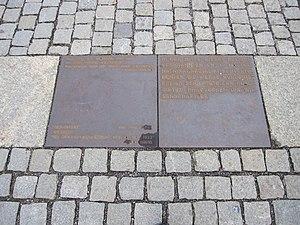
Plaque commémorative de l'autodafé du 10 mai 1933
La Bebelplatz est une place publique de Berlin, en Allemagne. Elle correspondait à ce qui est aussi connu sous le nom de Forum Fridericianum. La place est sur le côté sud de l'avenue Unter den Linden, l'un des axes principaux est-ouest dans le centre de la ville. Elle est délimitée à l'est par l'opéra d'État, à l'ouest par des bâtiments de l'université Humboldt et, au sud, par la cathédrale Saint-Edwige, la plus ancienne église catholique de Berlin.